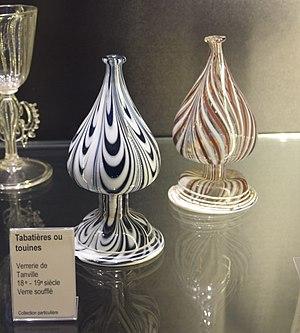
Château de Martainville - Touines
Une tabatière est un objet destiné à contenir du tabac à priser.